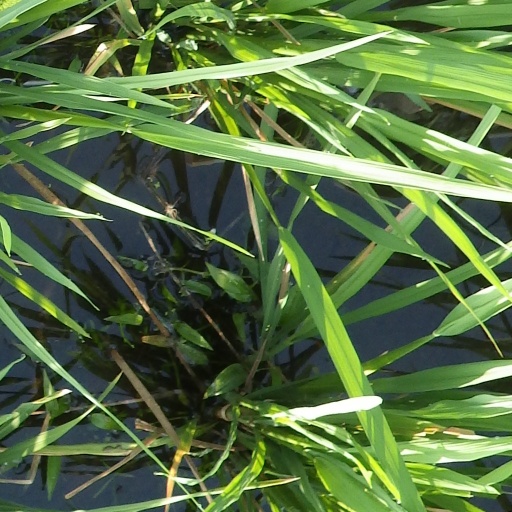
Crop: rice